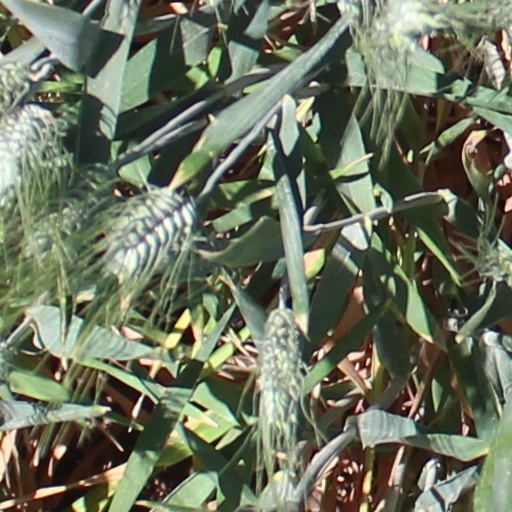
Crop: wheat